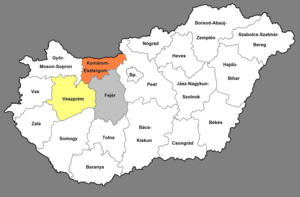
La Transdanubie centrale est une des sept régions économico-statistiques définies par la nomenclature d'unités territoriales statistiques et regroupant trois comitats : Fejér, Komárom-Esztergom, et Veszprém.